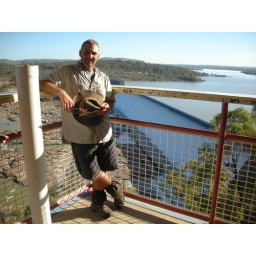
Too much water overflowing across the road so we had to drive 160kms around it!